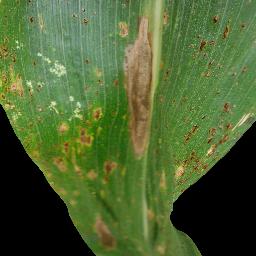
Label: Corn___Common_rust